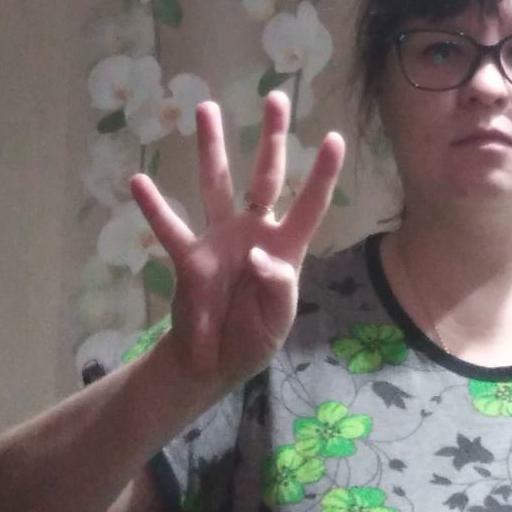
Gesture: four